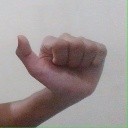
अक्षर: त